Jonathan Blanchard (abolitionist)

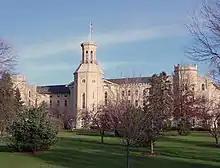
Blanchard Hall, Wheaton College

Later in 1845, he accepted the presidency of Knox College in Galesburg, Illinois. The school had recently been opened by anti-slavery social reformers who sought a Christian utopia. The school was deeply in debt but, thanks to donations by Charles E. Phelps and J. P. Williston, Blanchard was able to secure financial stability. The Old Main building, now recognized as a National Historic Landmark, was constructed during his tenure. When Senator Stephen A. Douglas assisted with the passage of the Fugitive Slave Act of 1850, Blanchard harshly criticized him in a newspaper article. He would do the same after Douglas' support for the Kansas–Nebraska Act. The two met in Knoxville, Illinois, on October 13, 1854 to publicly debate the issues. In 1855, Blanchard went on a lecture circuit of Kentucky with fellow abolitionists Cassius Marcellus Clay and John Gregg Fee.